ABS-CBN Corporation

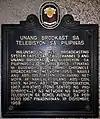
National historical marker installed in 2003 at ABS-CBN's broadcast center in Quezon City commemorating the very first television broadcast by ABS

In 1951, Lindenberg partnered with Antonio Quirino, brother of then-Philippine President Elpidio Quirino, in order to try their hand at television broadcasting. In 1952, BEC was renamed as Alto Broadcasting System or ABS (with Alto Sales Corporation as its corporate name). "Alto" was a contraction of Quirino's and his wife's first names, Tony and Aleli, and is Spanish for "tall". Though they had little money and resources, ABS was able to put up its TV tower by July 1953 and import some 300 television sets. The initial test broadcasts began in September of the same year. The first full-blown broadcast was on October 23, 1953, of a party in Tony Quirino's humble abode. The television station was known as DZAQ-TV.